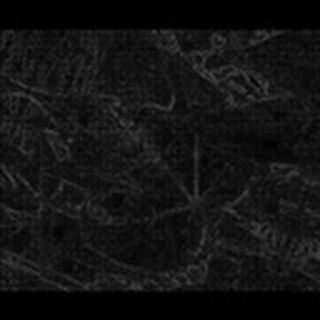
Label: cotton_bacterial_blight